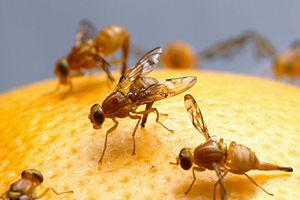
En entomologie, l'oviscapte ou ovipositeur est l'appendice abdominal, généralement long et effilé, à l'aide duquel de nombreuses femelles d'insectes déposent leurs œufs dans les endroits les plus favorables à leur incubation. Cet organe sert aussi souvent à percer des végétaux, le sol ou les larves d'autres insectes ; dans ces cas, on le désigne par le terme tarière, en référence à l'outil.